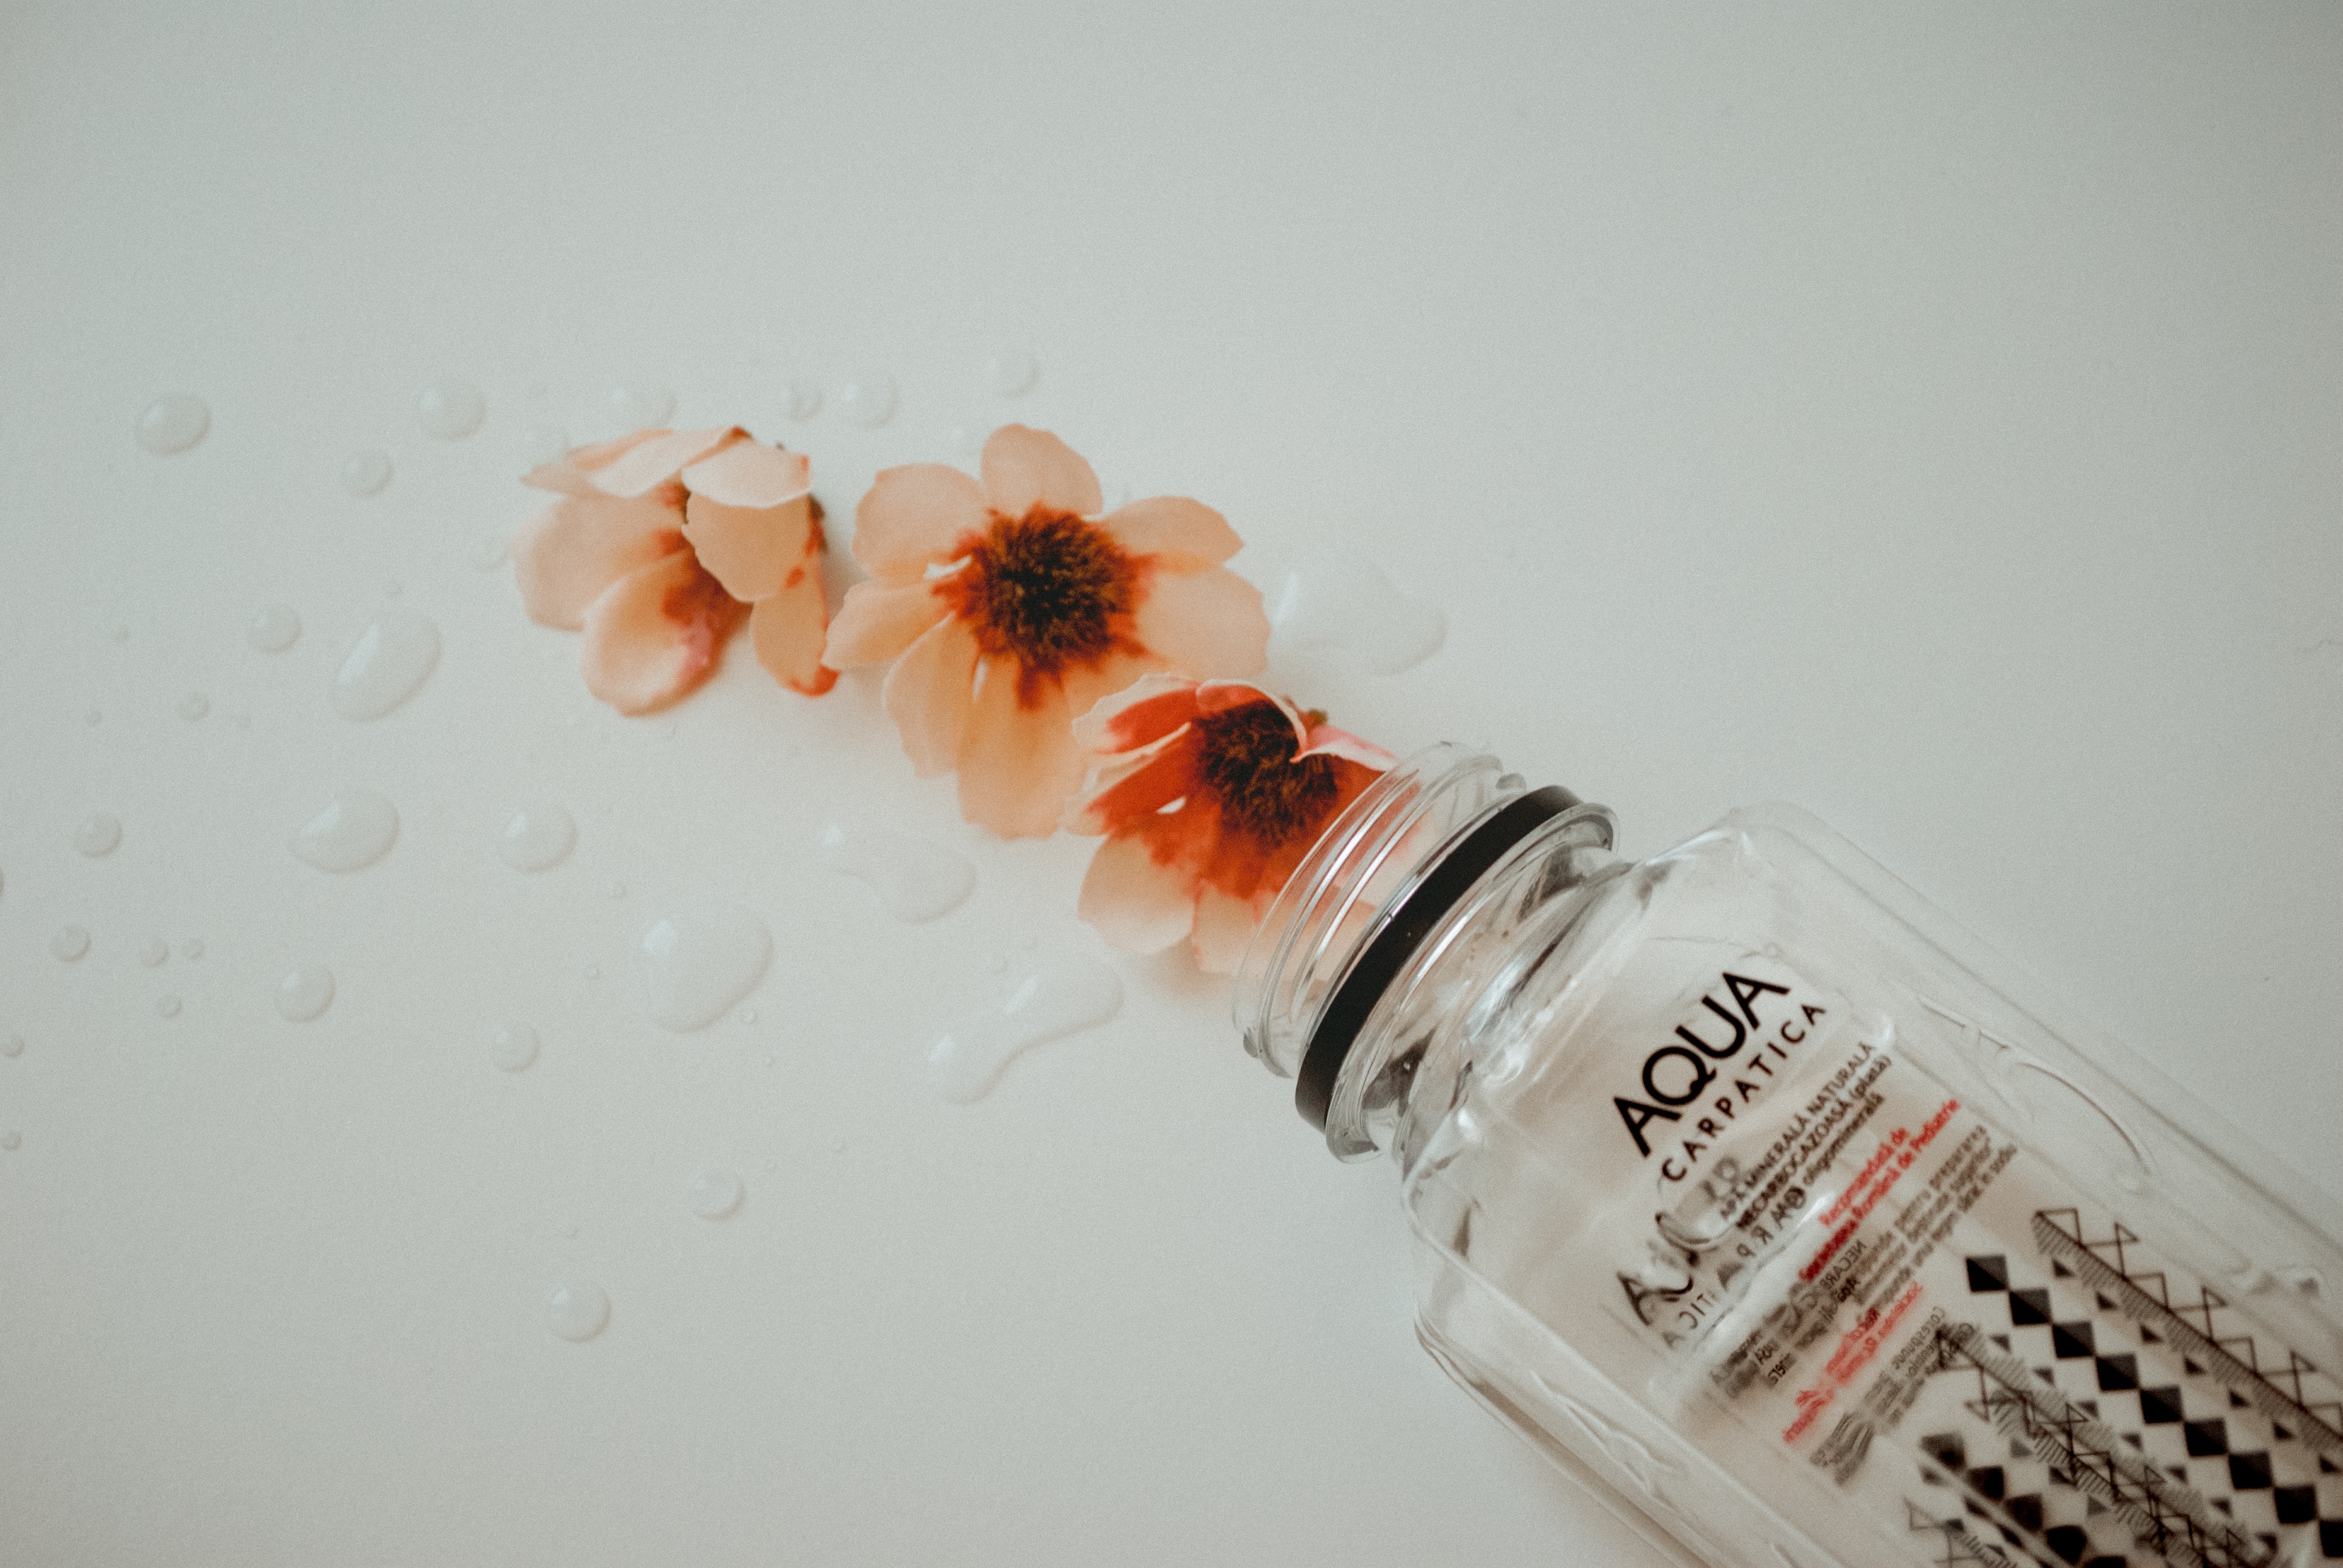
Material property, bottle, flower